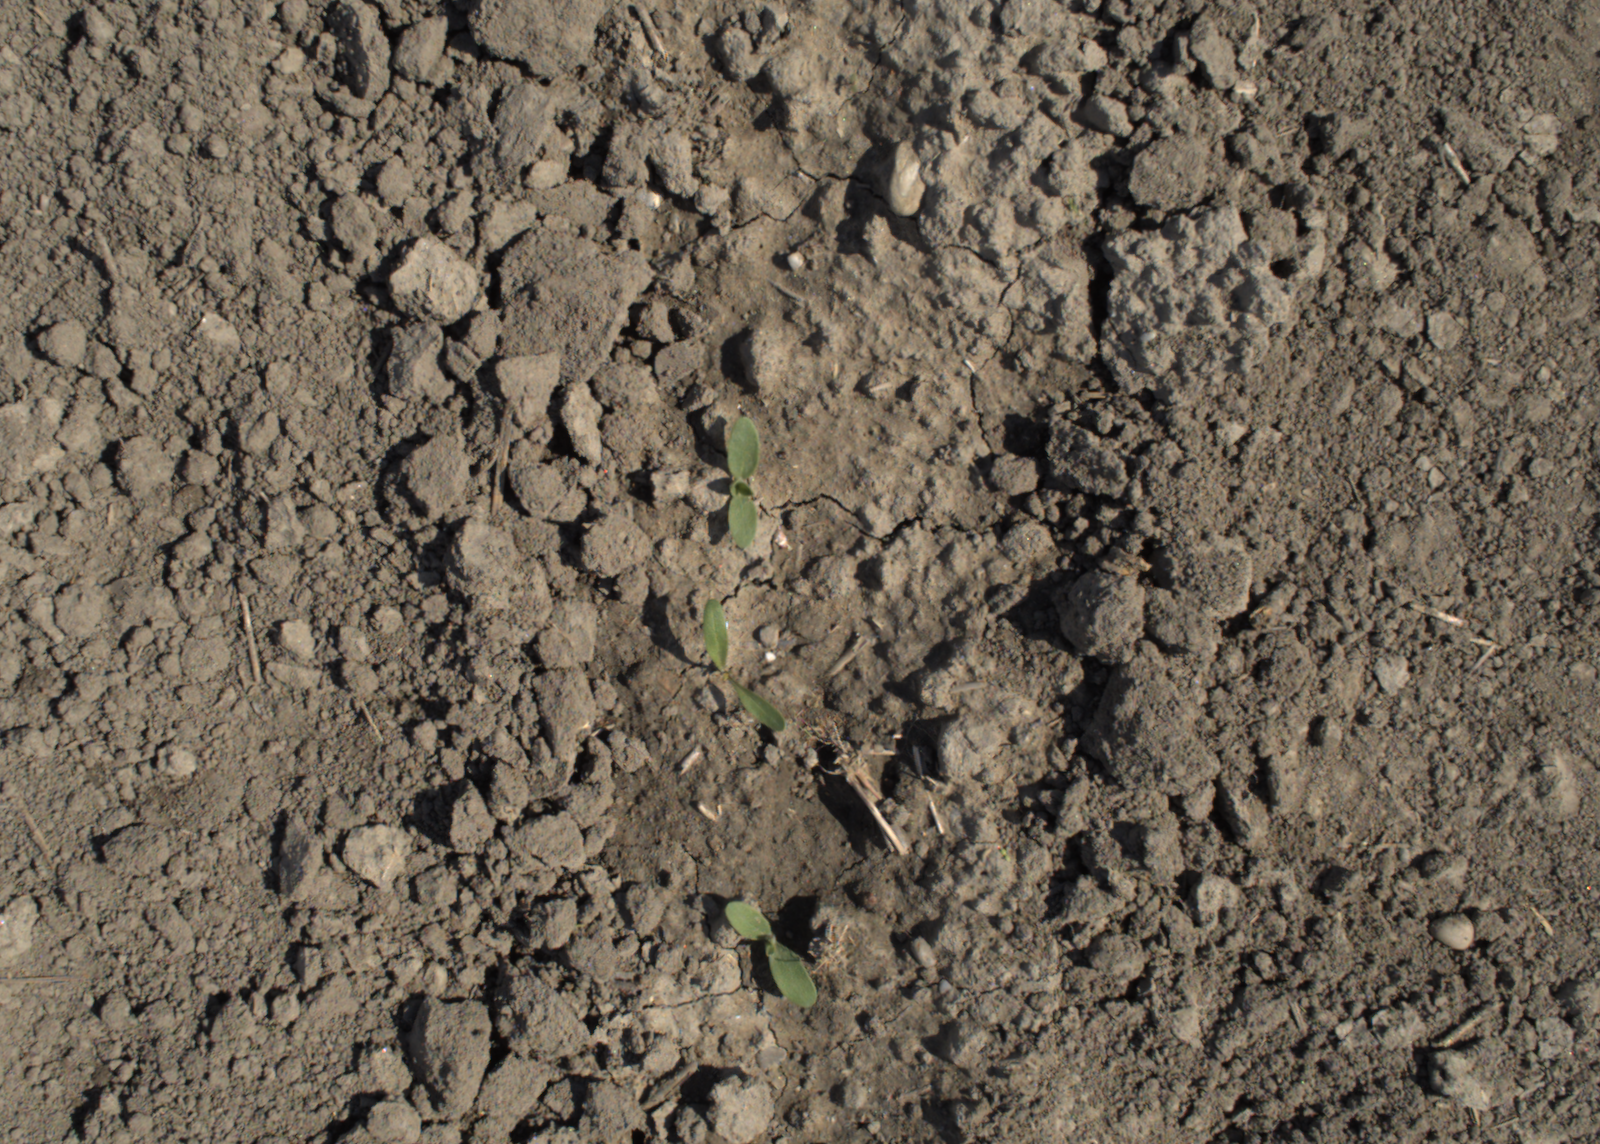
Capture date: 28.05.2021 10:20:16
Weather: mixed
Wind: medium
Seeding date: 27.04.2021
Plant canopy height (mm): 1018